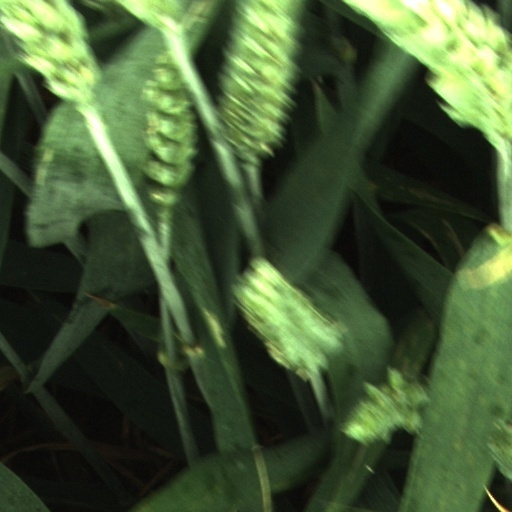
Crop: wheat